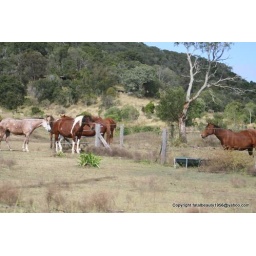
horses in the field